Sri Lankan cricket team in Australia in 2012–13

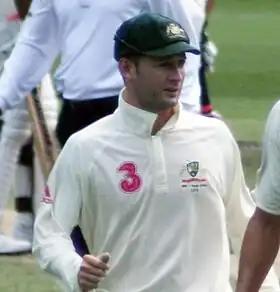
Michael Clarke finished his record-breaking calendar year with a century.

Sri Lanka won the toss and chose to bat. Australian bowler Jackson Bird made his Test Match debut and took the wicket of Dimuth Karunaratne on his tenth ball in Test cricket. Sri Lanka collapsed and was all out for 156; the only highlight for Sri Lanka was top-scorer Kumar Sangakkara (58), who surpassing 10,000 career Test runs in the innings. Mitchell Johnson took 4/63 for Australia. In reply, the Australian openers scored 95 in only 18 overs before David Warner (62) was dismissed. At stumps, Australia was 150/3.